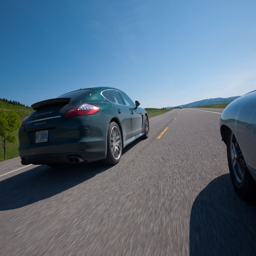
somebody 's car broke , so they were driving automobile model .